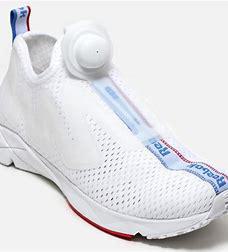
Brand: Reebok
Model: Pump Supreme